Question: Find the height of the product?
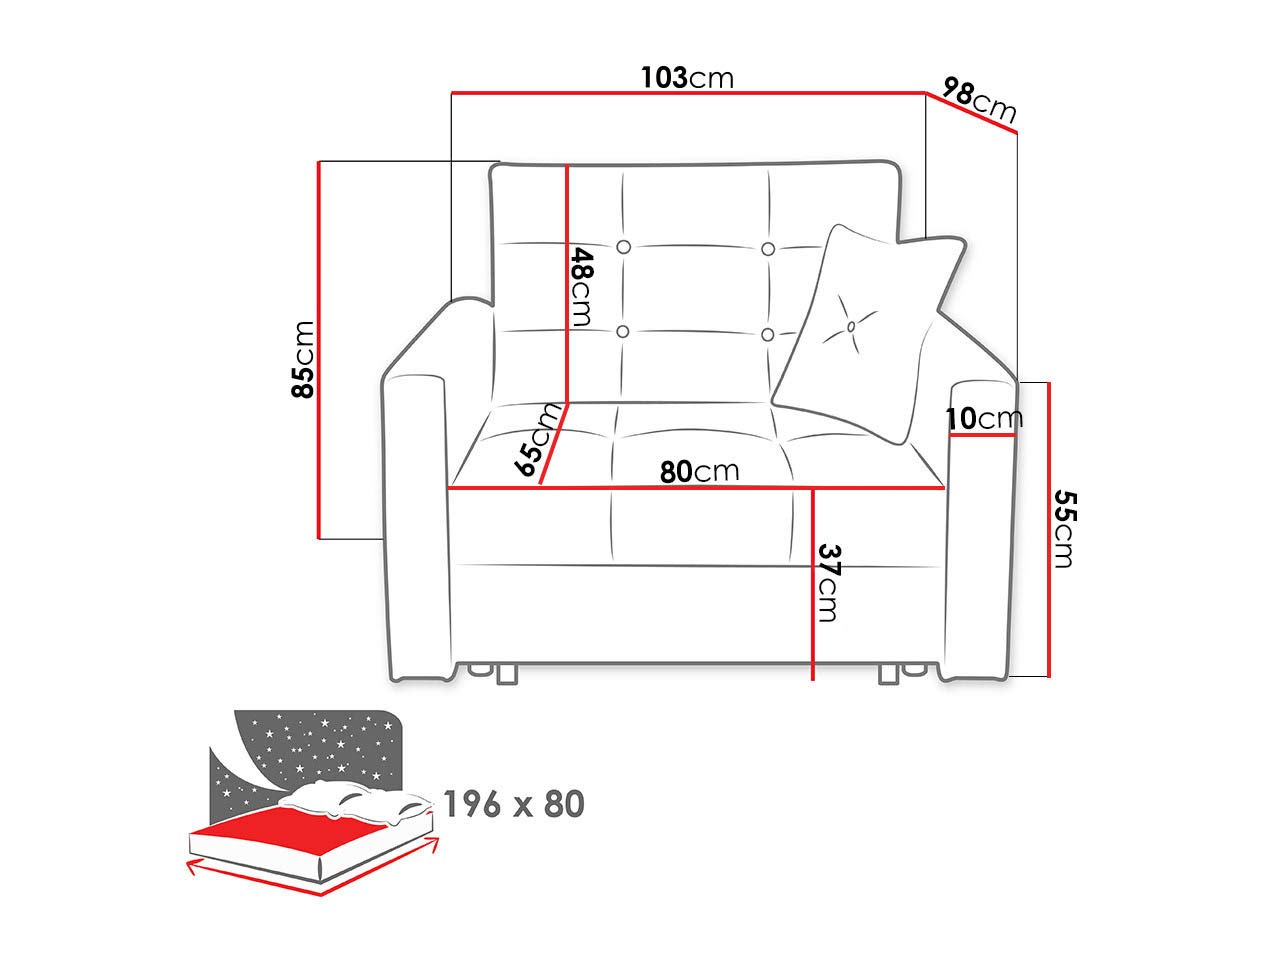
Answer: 85.0 centimetre